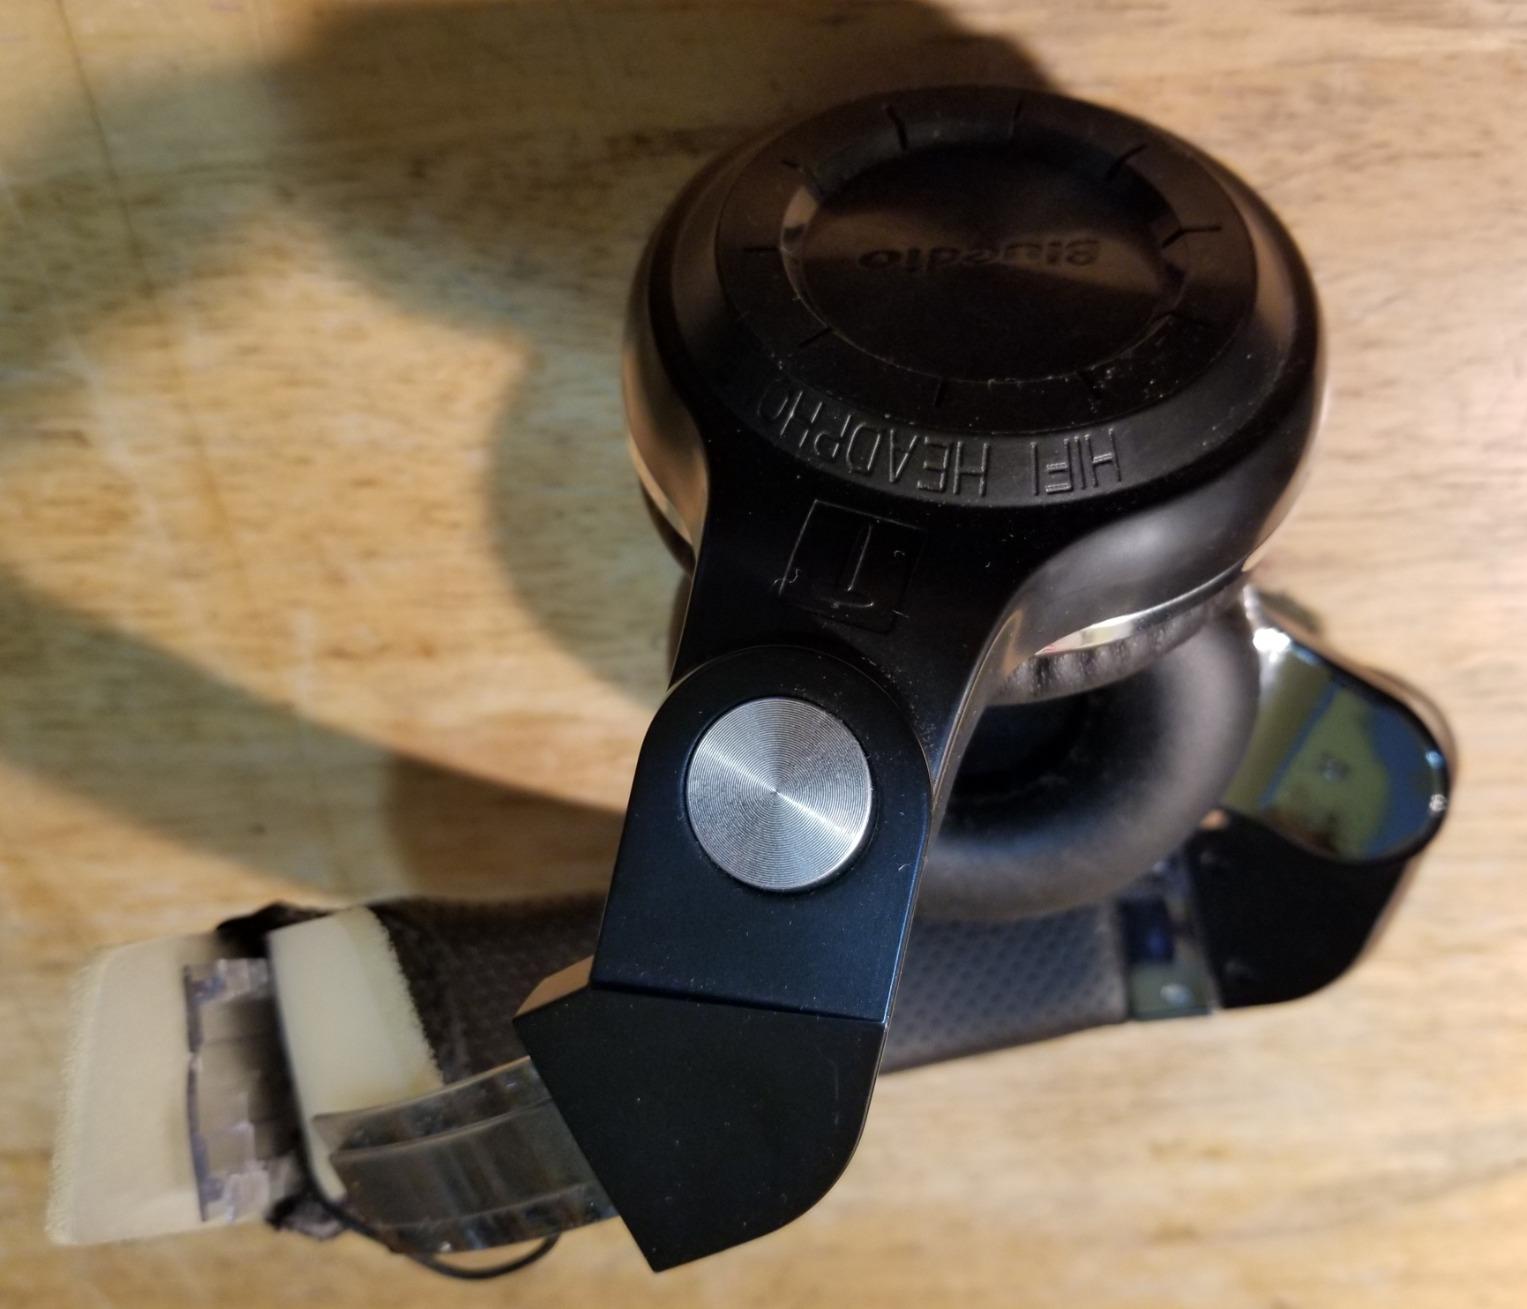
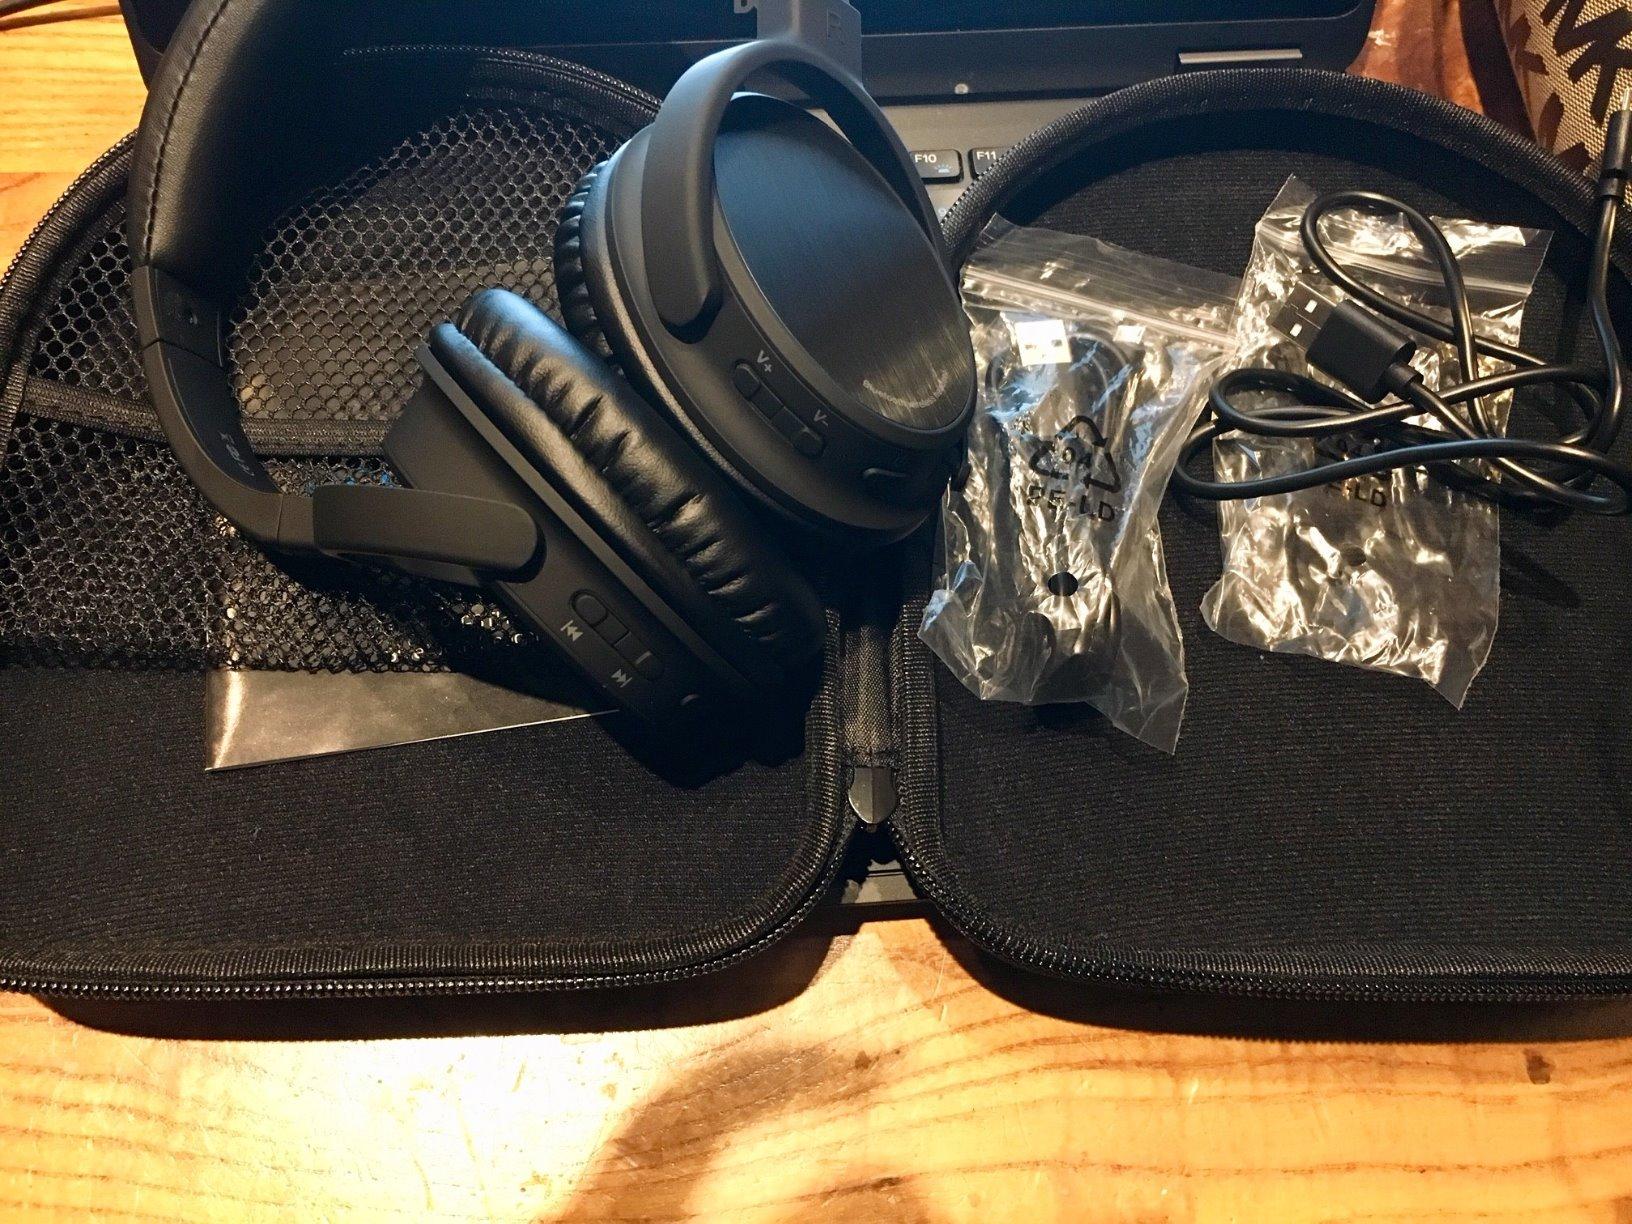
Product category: headphones
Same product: no